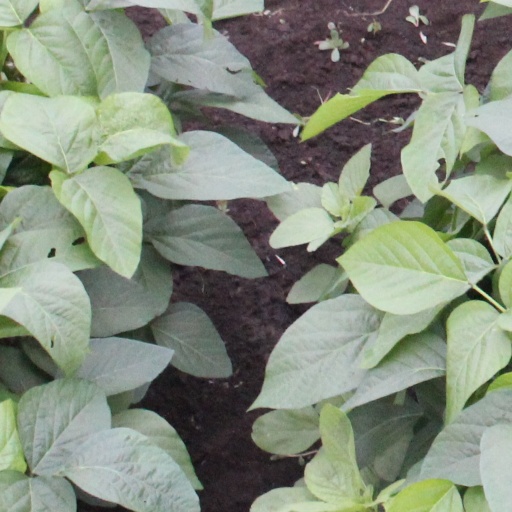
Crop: soybean